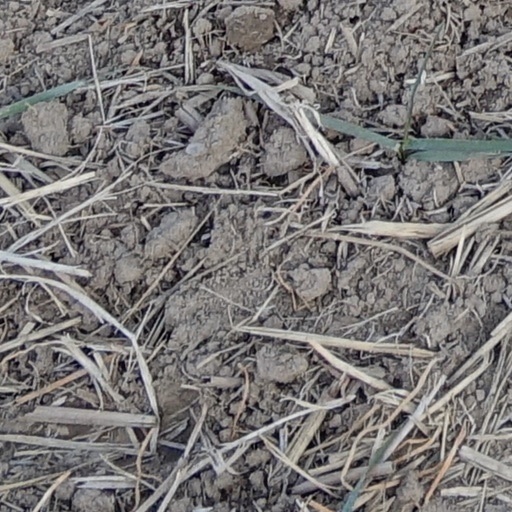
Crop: wheat